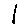
Label: 1